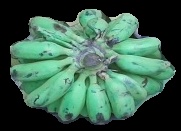
Variety: elakki-bale
Grade: grade3